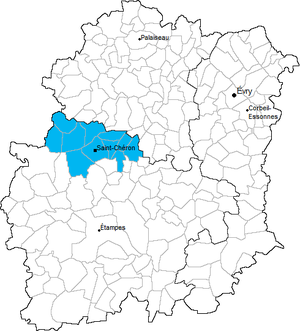
Carte de localisation du canton de Saint-Chéron en Essonne (91)
Le canton de Saint-Chéron est une ancienne division administrative et circonscription électorale française située dans le département de l’Essonne et la région Île-de-France.